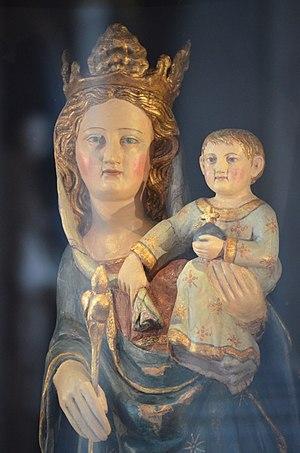
Église Saint-Louis, construite entre 1813 et 1830 - La Roche-sur-Yon This building is indexed in the Base Mérimée, a database of architectural heritage maintained by the French Ministry of Culture,
La Roche-sur-Yon est une commune du Centre-Ouest de la France, préfecture du département de la Vendée, dans la région des Pays de la Loire.